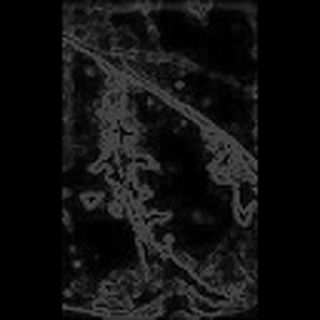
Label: cotton_bacterial_blight